Pietro Gambacorta

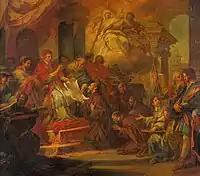
The pope approves the rule of Gambacorta.

Pietro Gambacorta was born in the Republic of Pisa in 1355, the son of a government official and the brother of Chiara Gambacorti. His brothers were Lorenzo and Benedetto. His father and brothers were all killed on 21 October 1392.